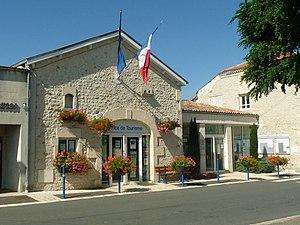
mairie de Brossac (16), France
Brossac est une commune du sud-ouest de la France, située dans le département de la Charente.